Describe the emotion expressed in this image:  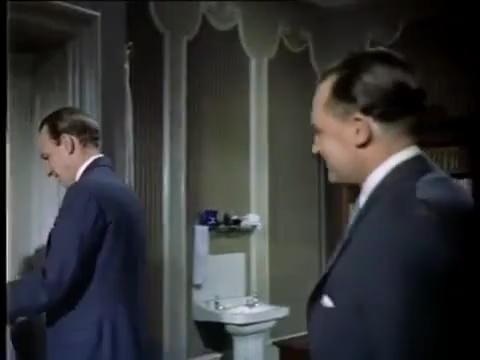
This person displays Fear, valence and arousal with low intensity.